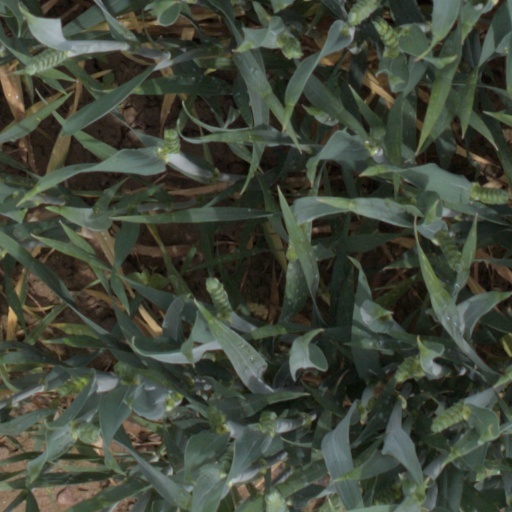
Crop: wheat